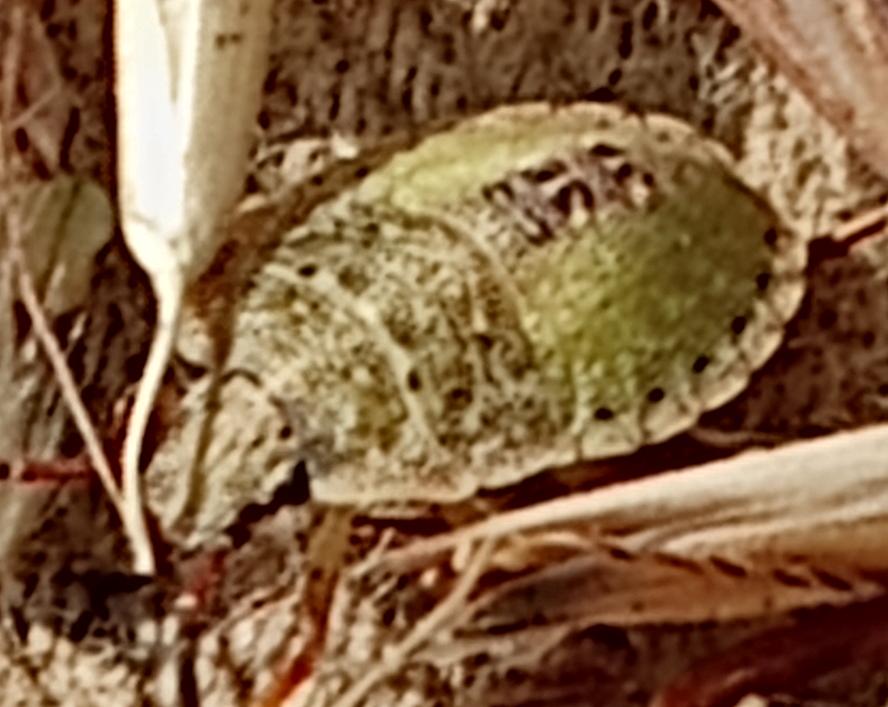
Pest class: stink_bug